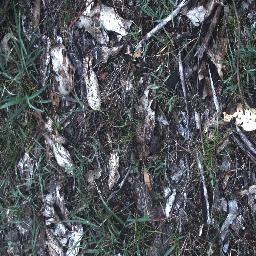
Label: negative